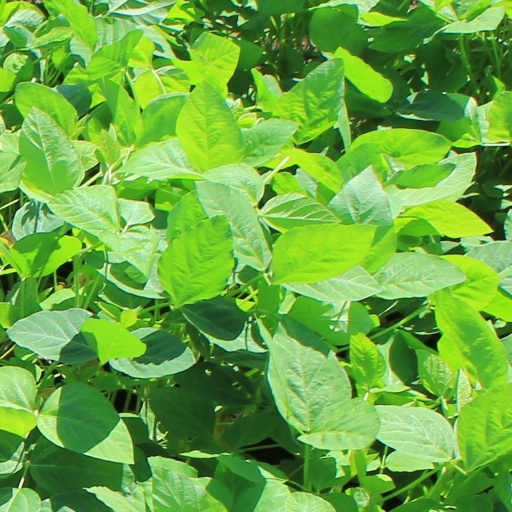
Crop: soybean